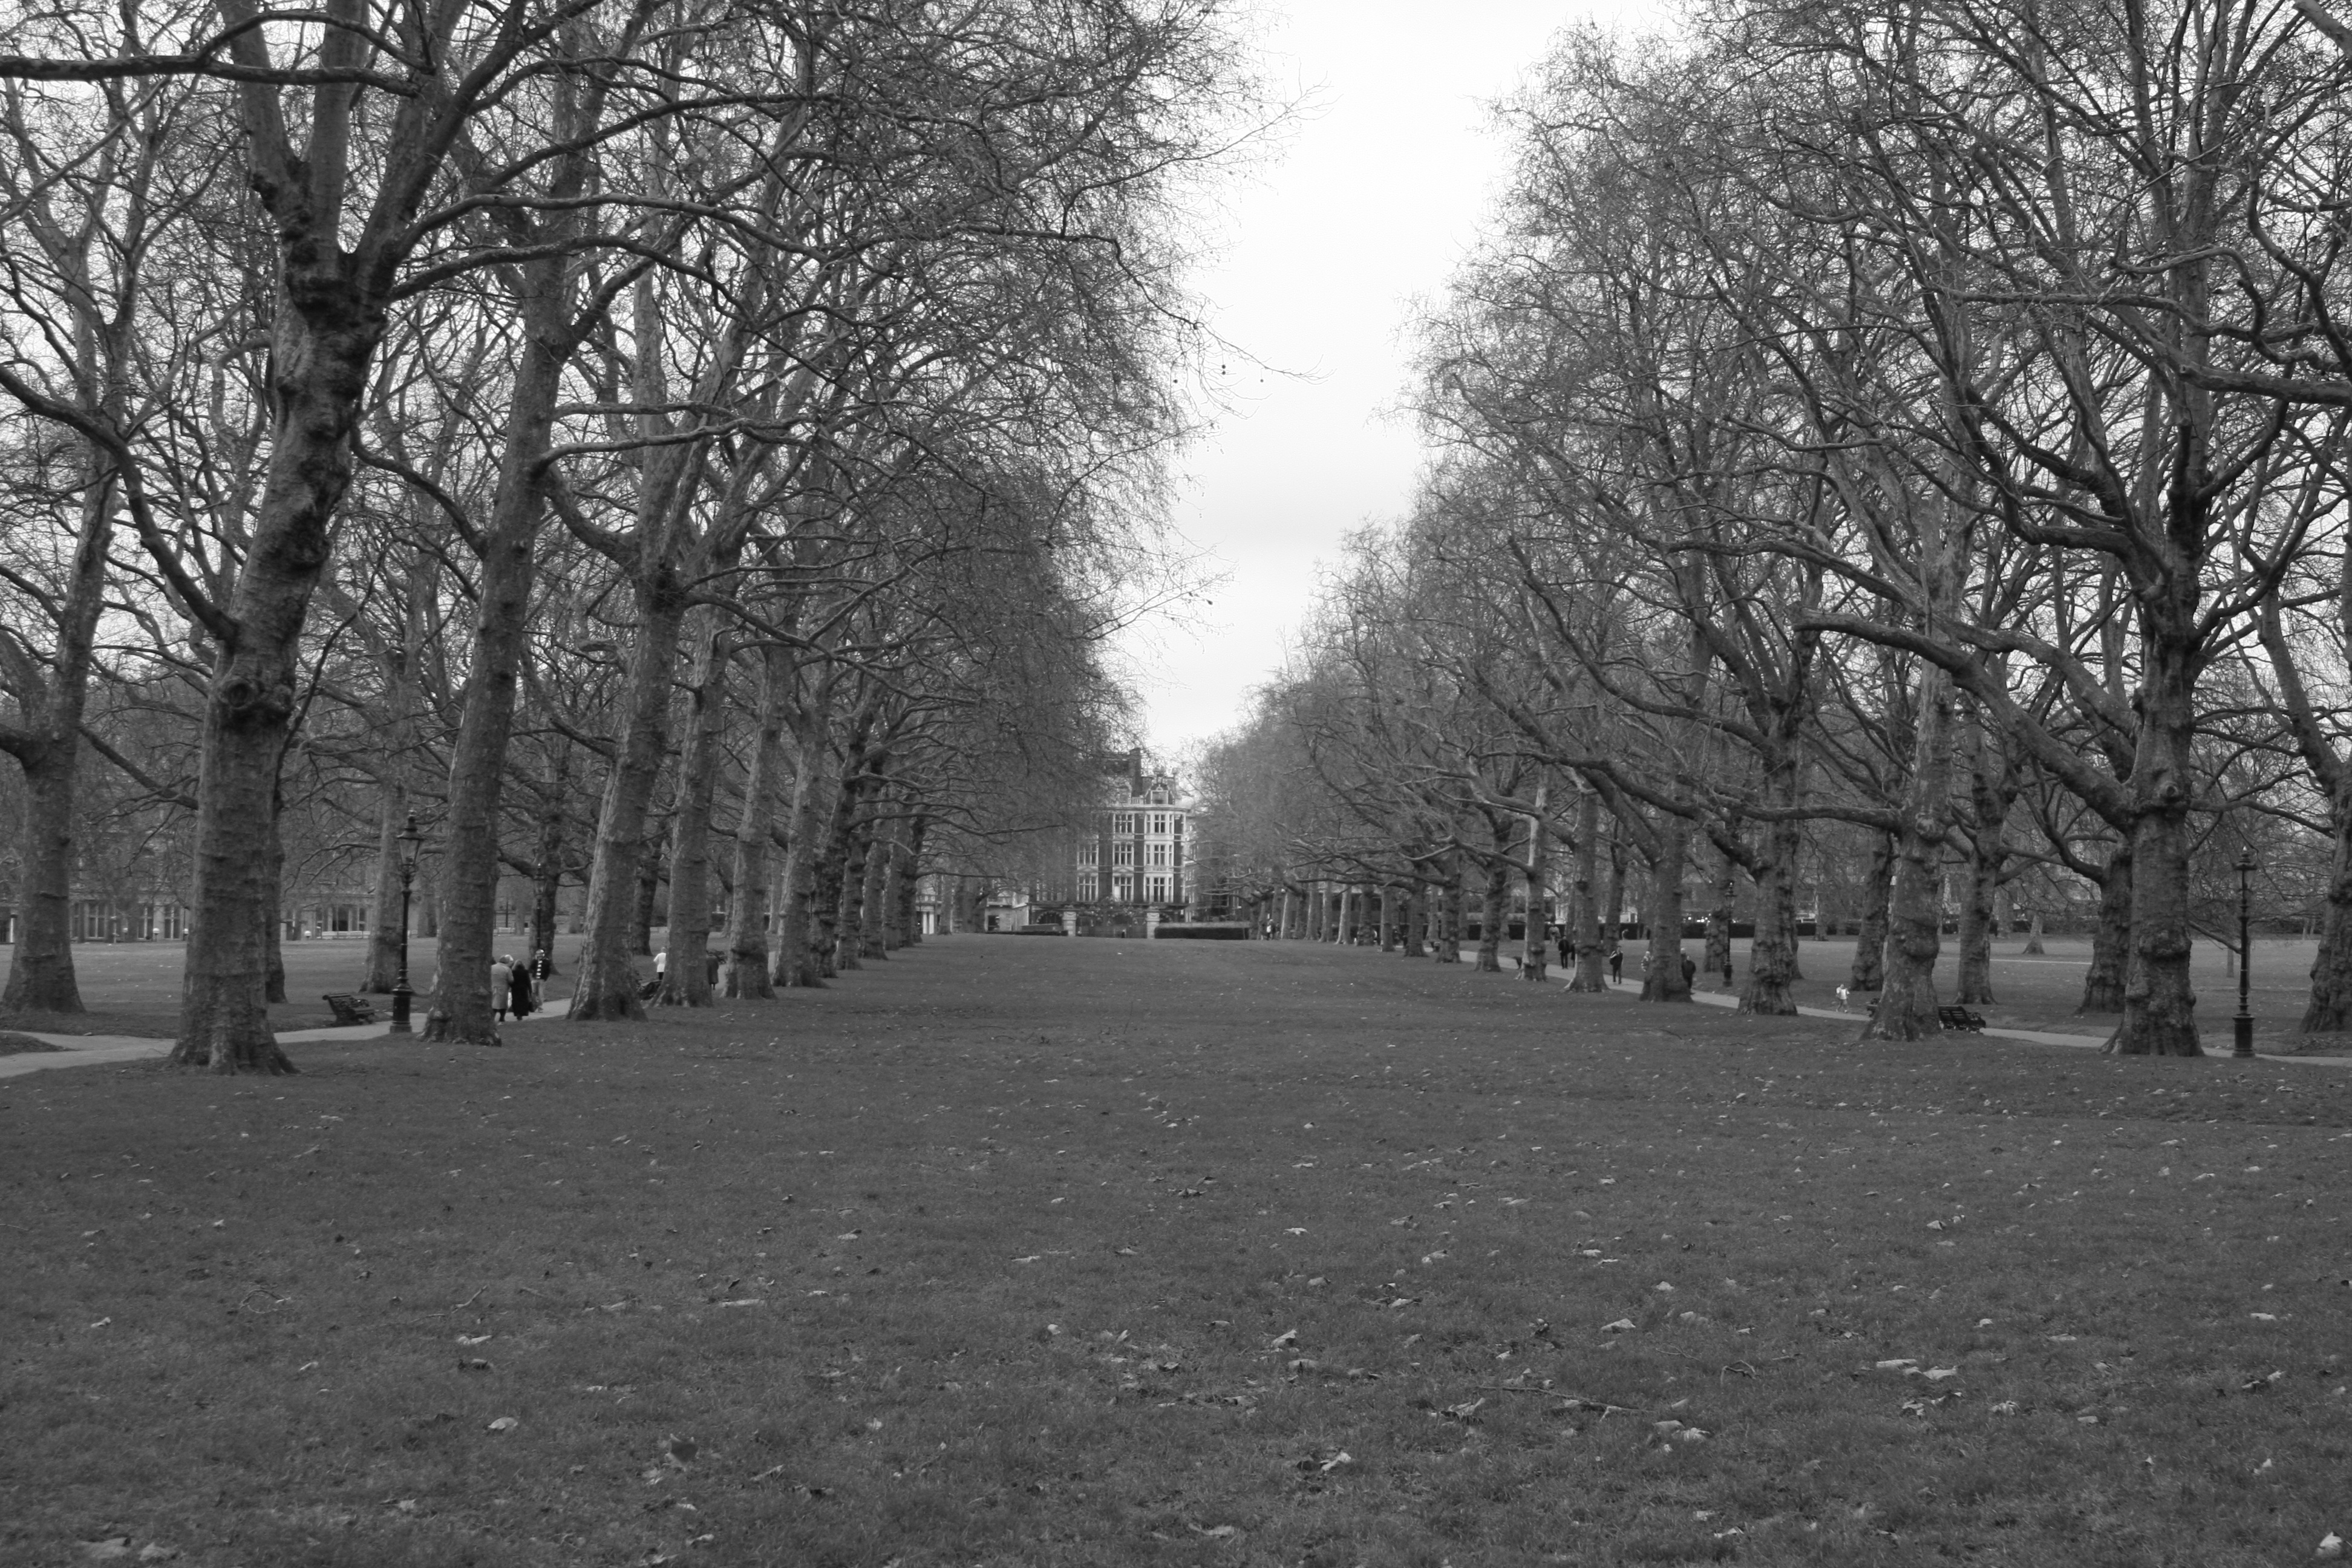
landscape, tree, nature, forest, path, grass, branch, winter, black and white, plant, sky, road, street, photography, sunlight, morning, leaf, fall, perspective, space, autumn, park, black, monochrome, lane, trees, london, grey, decision, infrastructure, symmetry, grove, woodland, phenomenon, road surface, monochrome photography, woody plant